Interferon-alpha/beta receptor

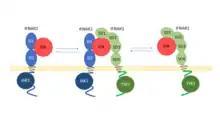
This modified schematic shows each subunit independently binding the type I IFN ligand and recruiting the corresponding subunit. The IFNAR1 and IFNAR2 binding motifs on type I IFNs are approximately 180 degrees from each other. IFNAR is composed of two subunits, IFNAR1 and IFNAR2. Each IFNAR subunit contains an N-terminal ligand binding domain, a transmembrane domain, and a C-terminal intracellular tail. IFNAR1 is the low affinity subunit, with four N-terminal subdomains. Binding to type I IFN is mediated by subdomains SD1, SD2 and SD3. IFNAR1's C-terminal tail interacts with Tyk2. IFNAR2 is the high affinity subunit, composed of two N-terminal subdomains. Binding to type I IFN is mediated by D1 and D2. IFNAR2's C-terminal tail interacts with JAK1.

IFNAR2 is expressed as three isoforms due to alternative splicing, exon skipping, and multiple polyadenylation sites; IFNAR2a (a soluble form lacking the TM domain), IFNAR2b (a soluble form lacking the cytoplasmic domain), and IFNAR2c (the membrane bound, signaling-competent form). The cytoplasmic domain of IFNAR2c associates with JAK1.